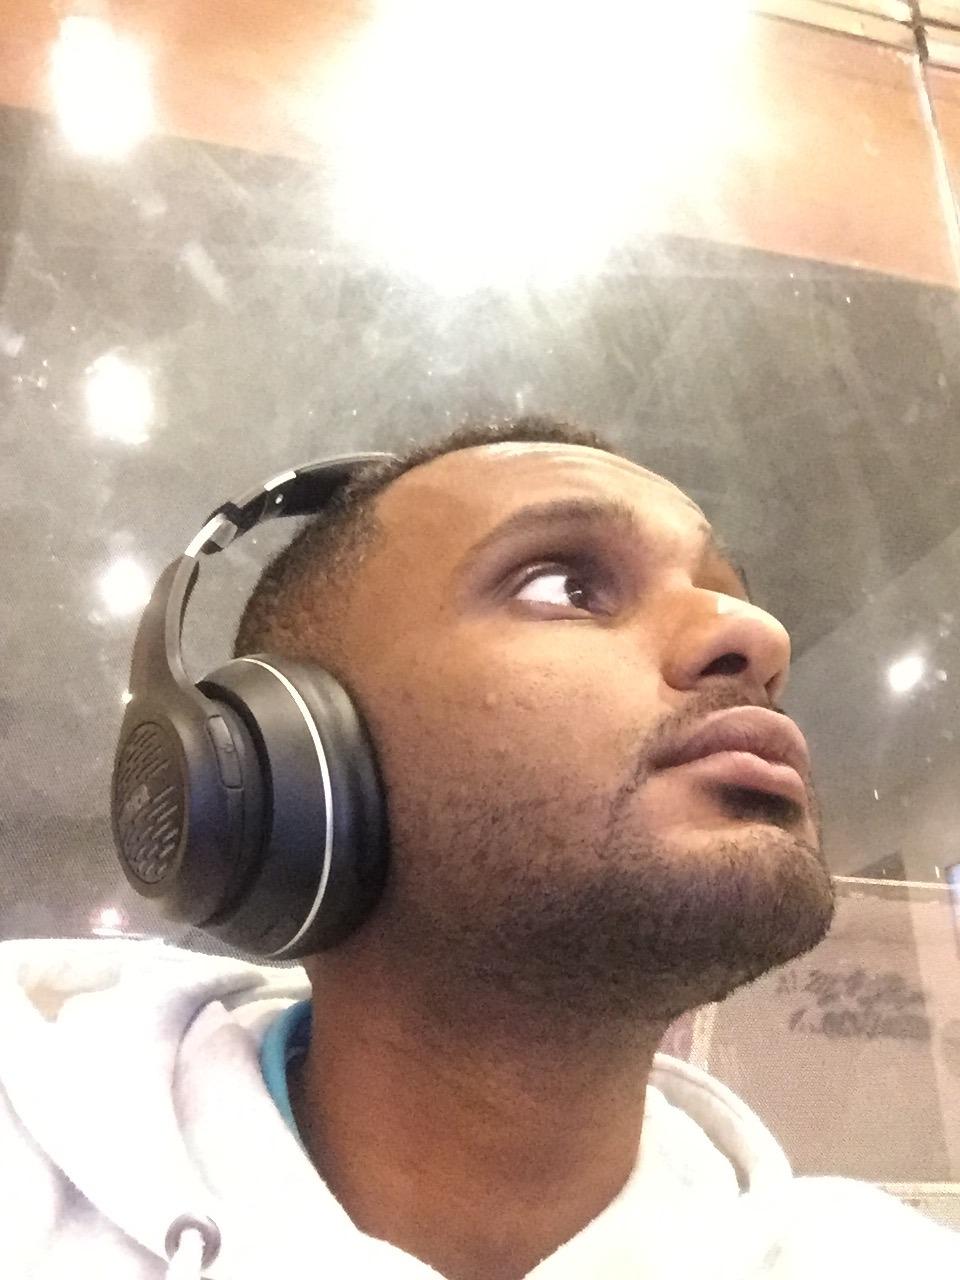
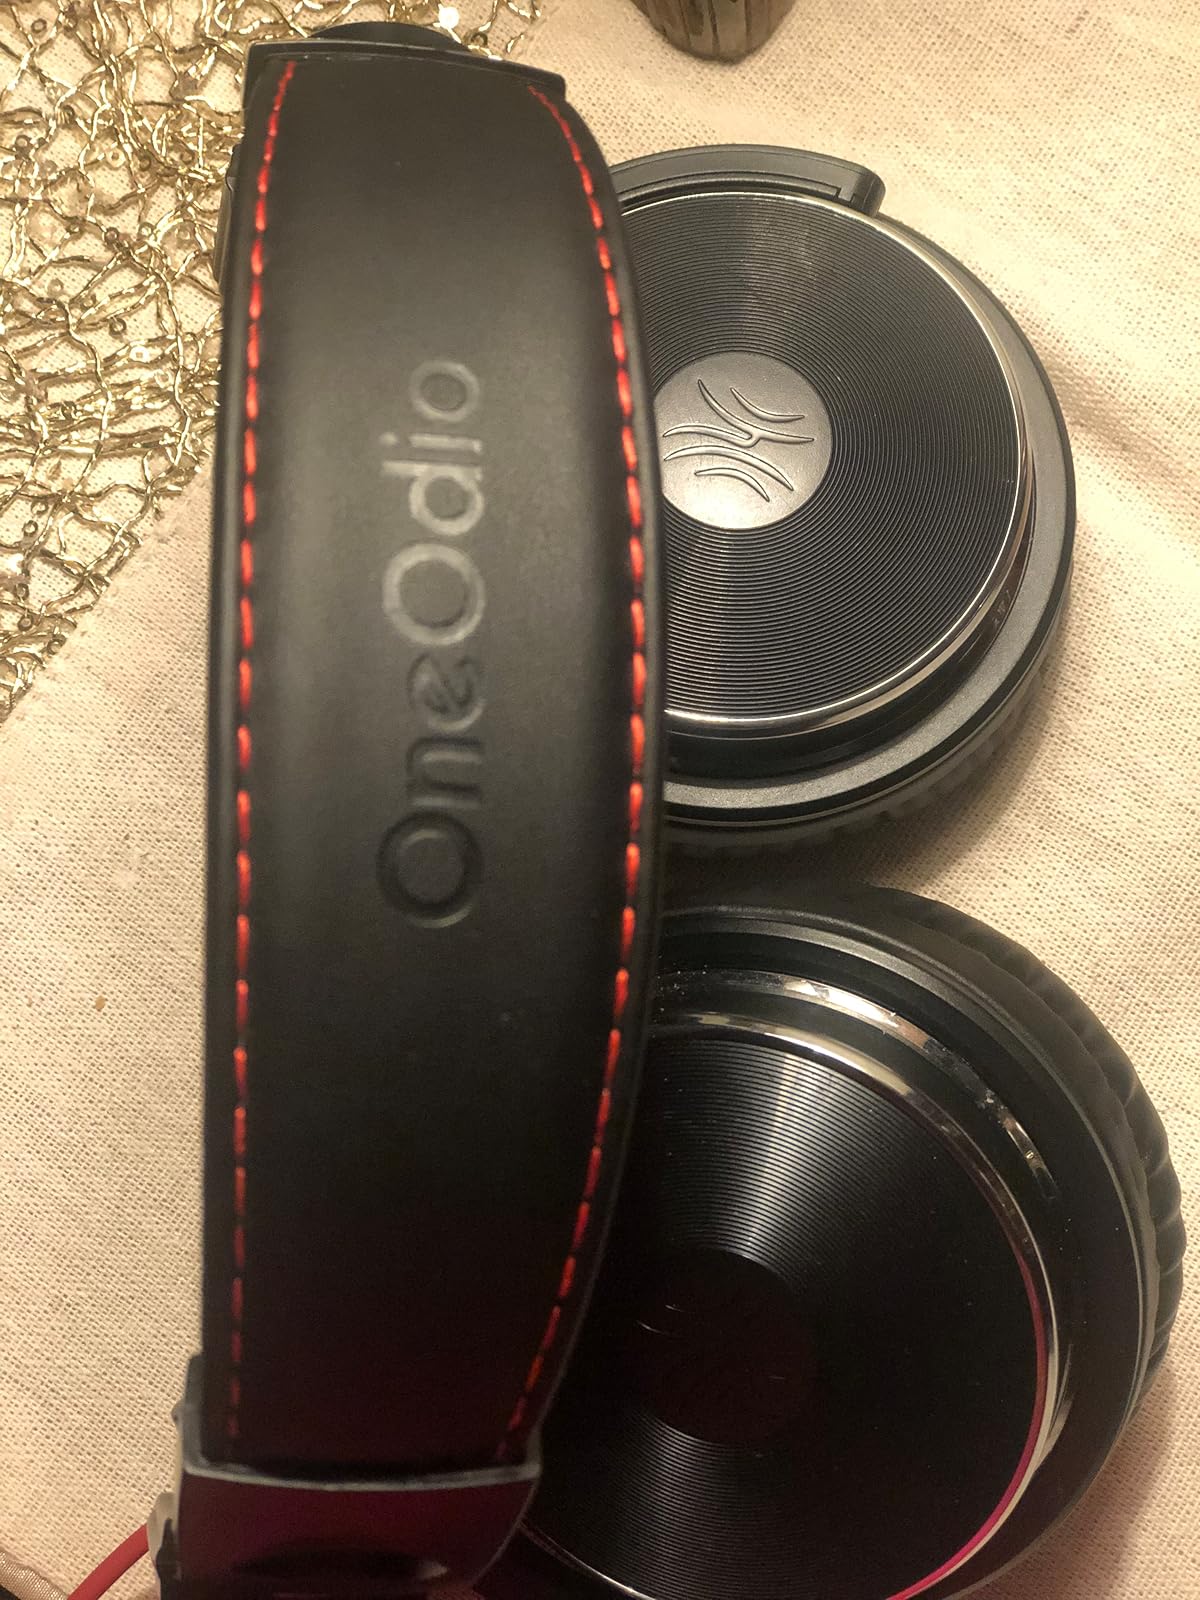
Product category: headphones
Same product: no